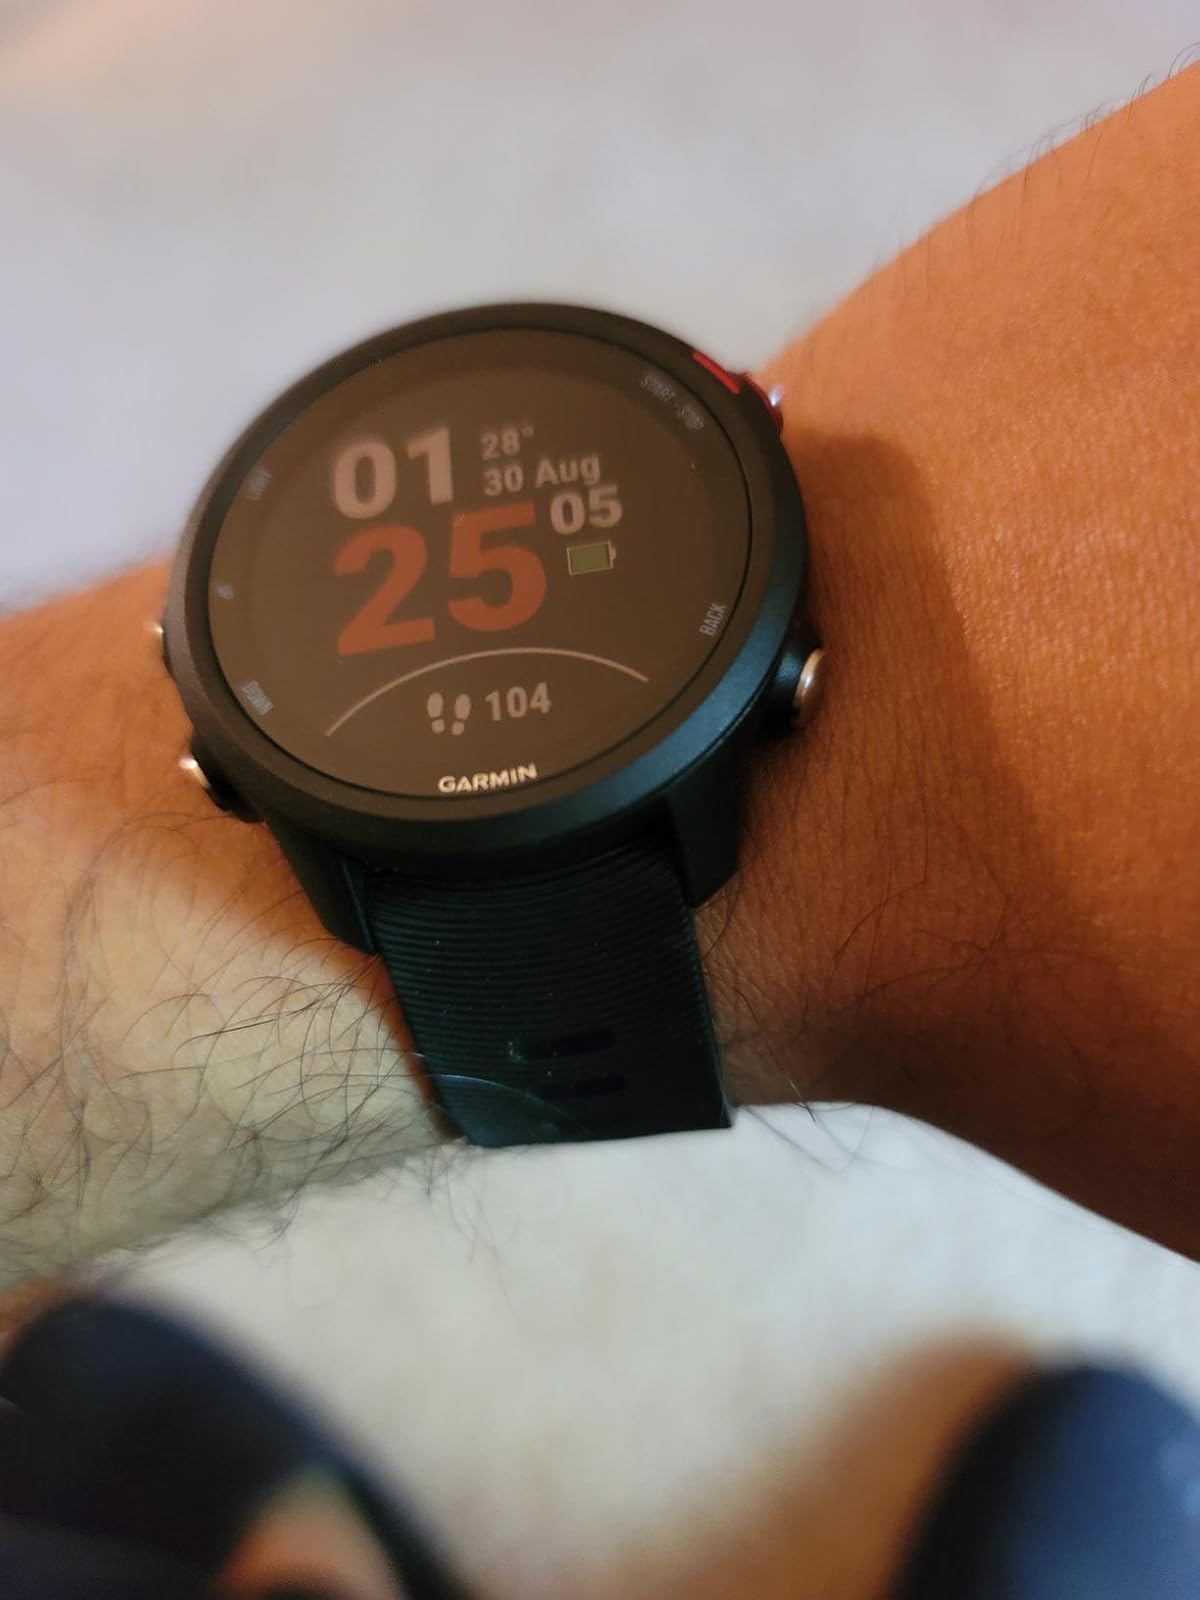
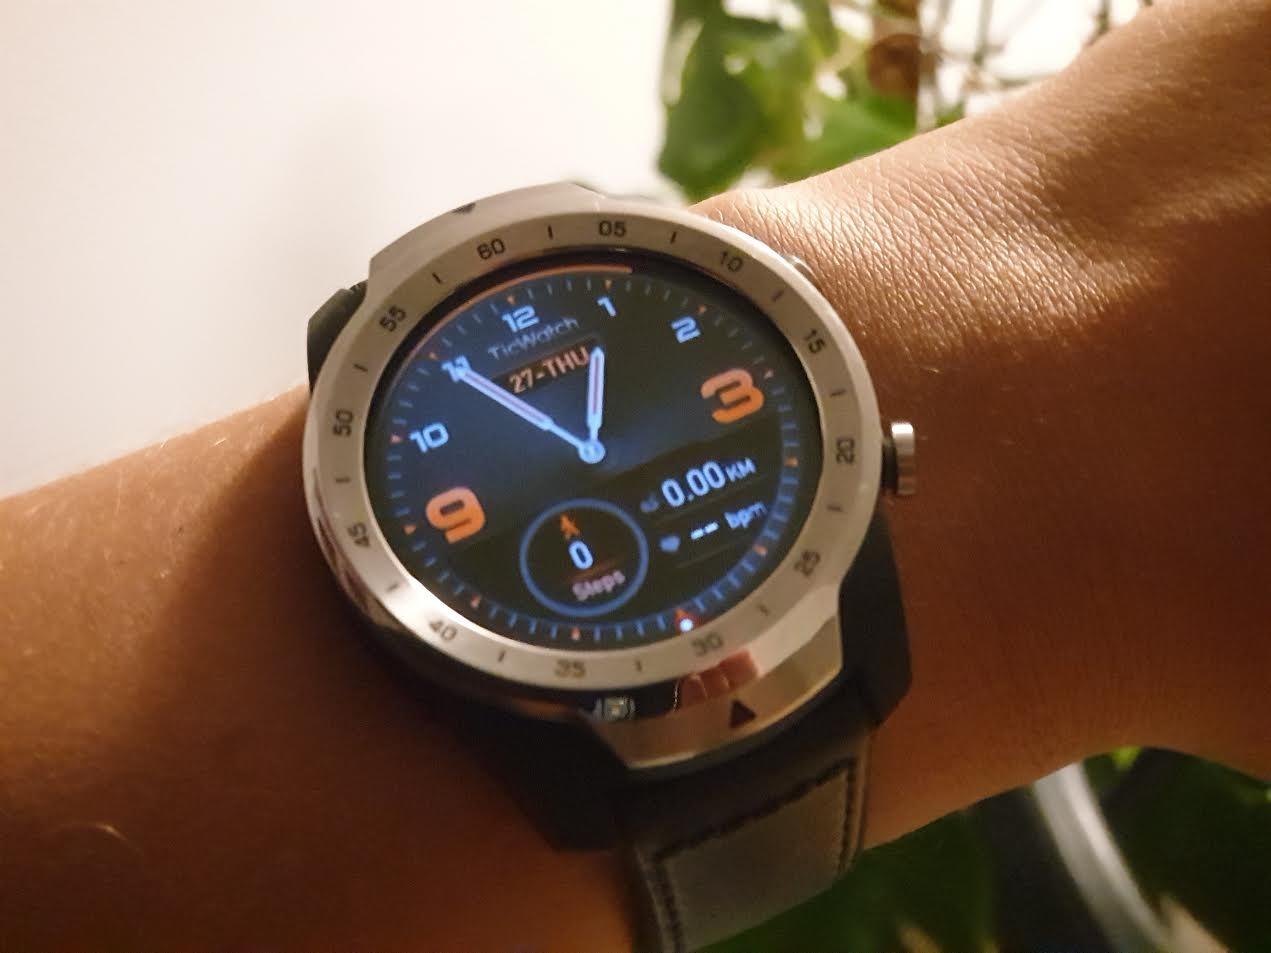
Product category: smartwatch
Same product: no